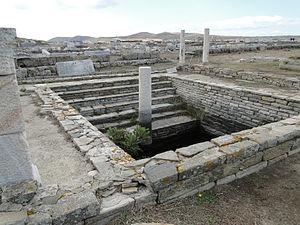
La Fontaine Minoé à Délos en Grèce